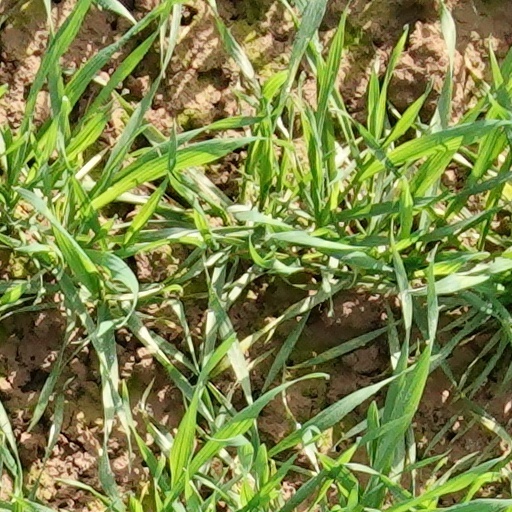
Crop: wheat